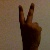
The image shows a hand gesture representing the number 2 in Indian Sign Language.